Michael C. Wholley

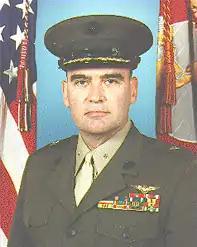
Wholley in the 1990s

Michael C. Wholley (born October 7, 1944) is a former General Counsel for NASA and a retired United States Marine Corps Brigadier General.